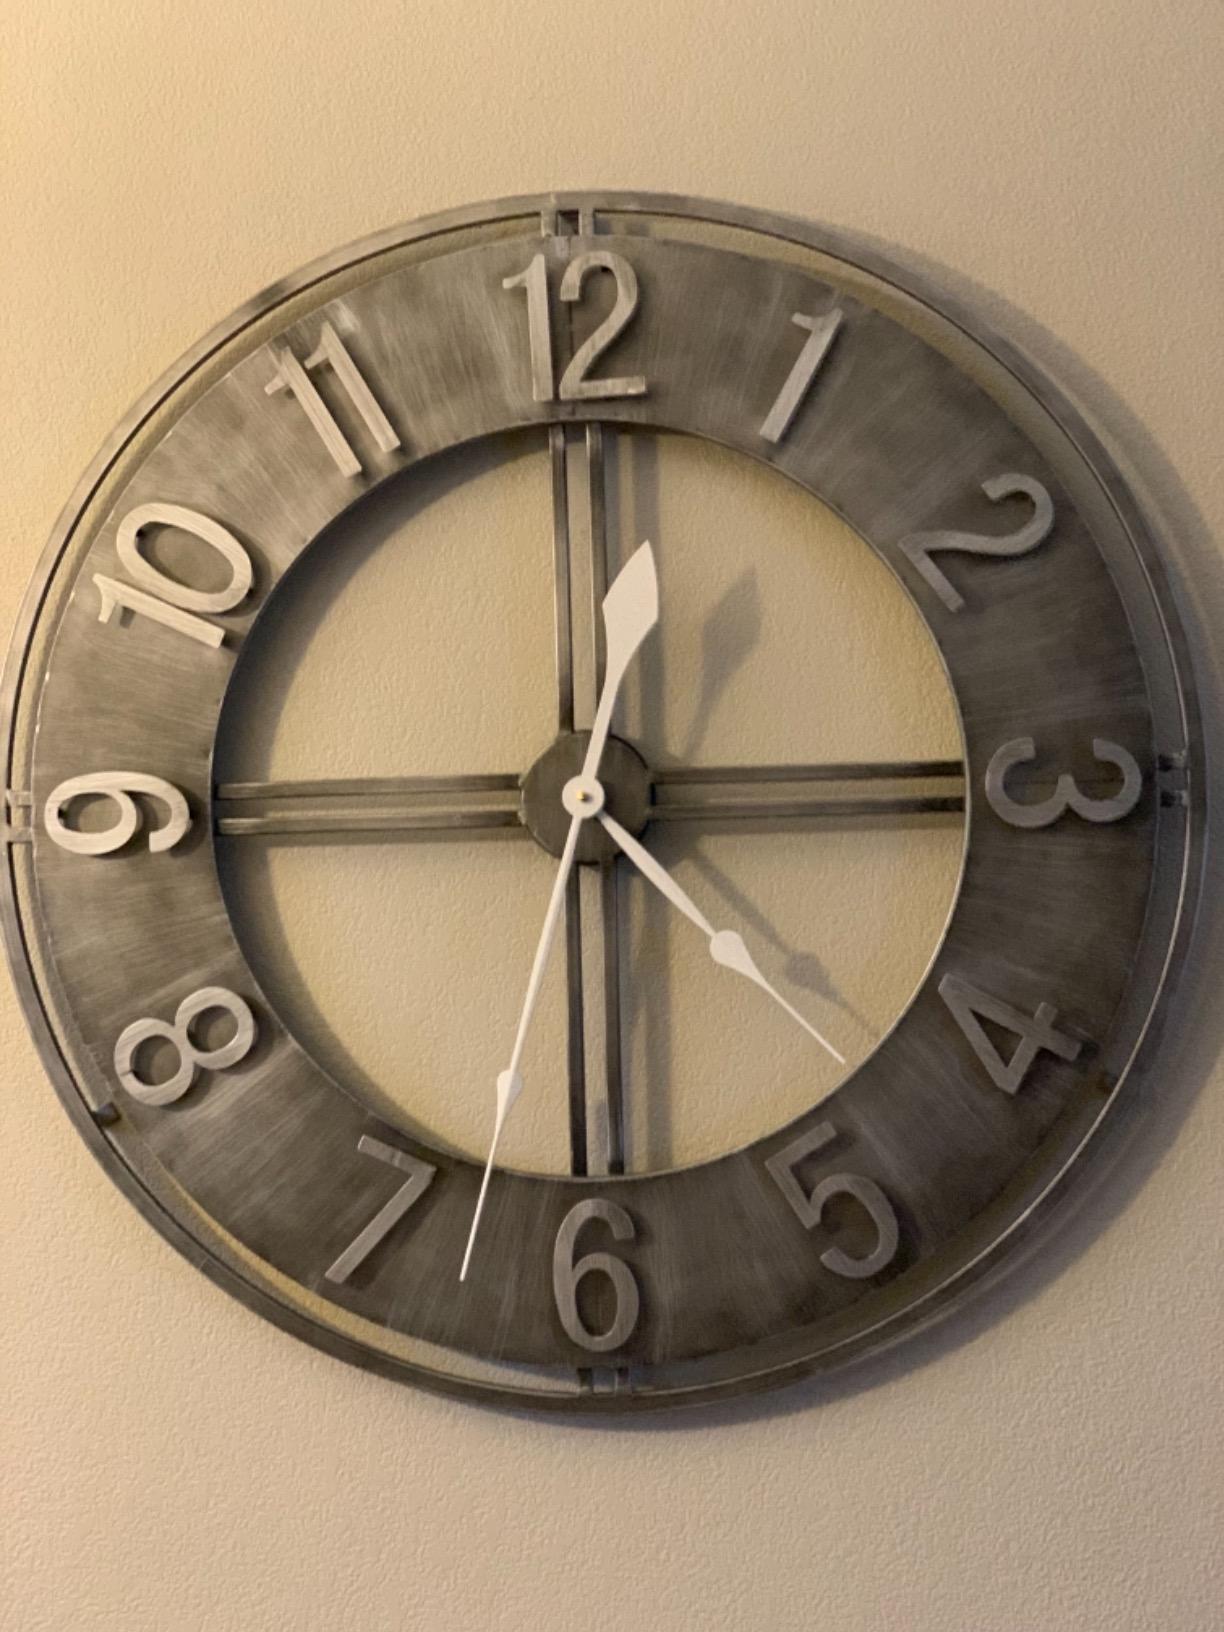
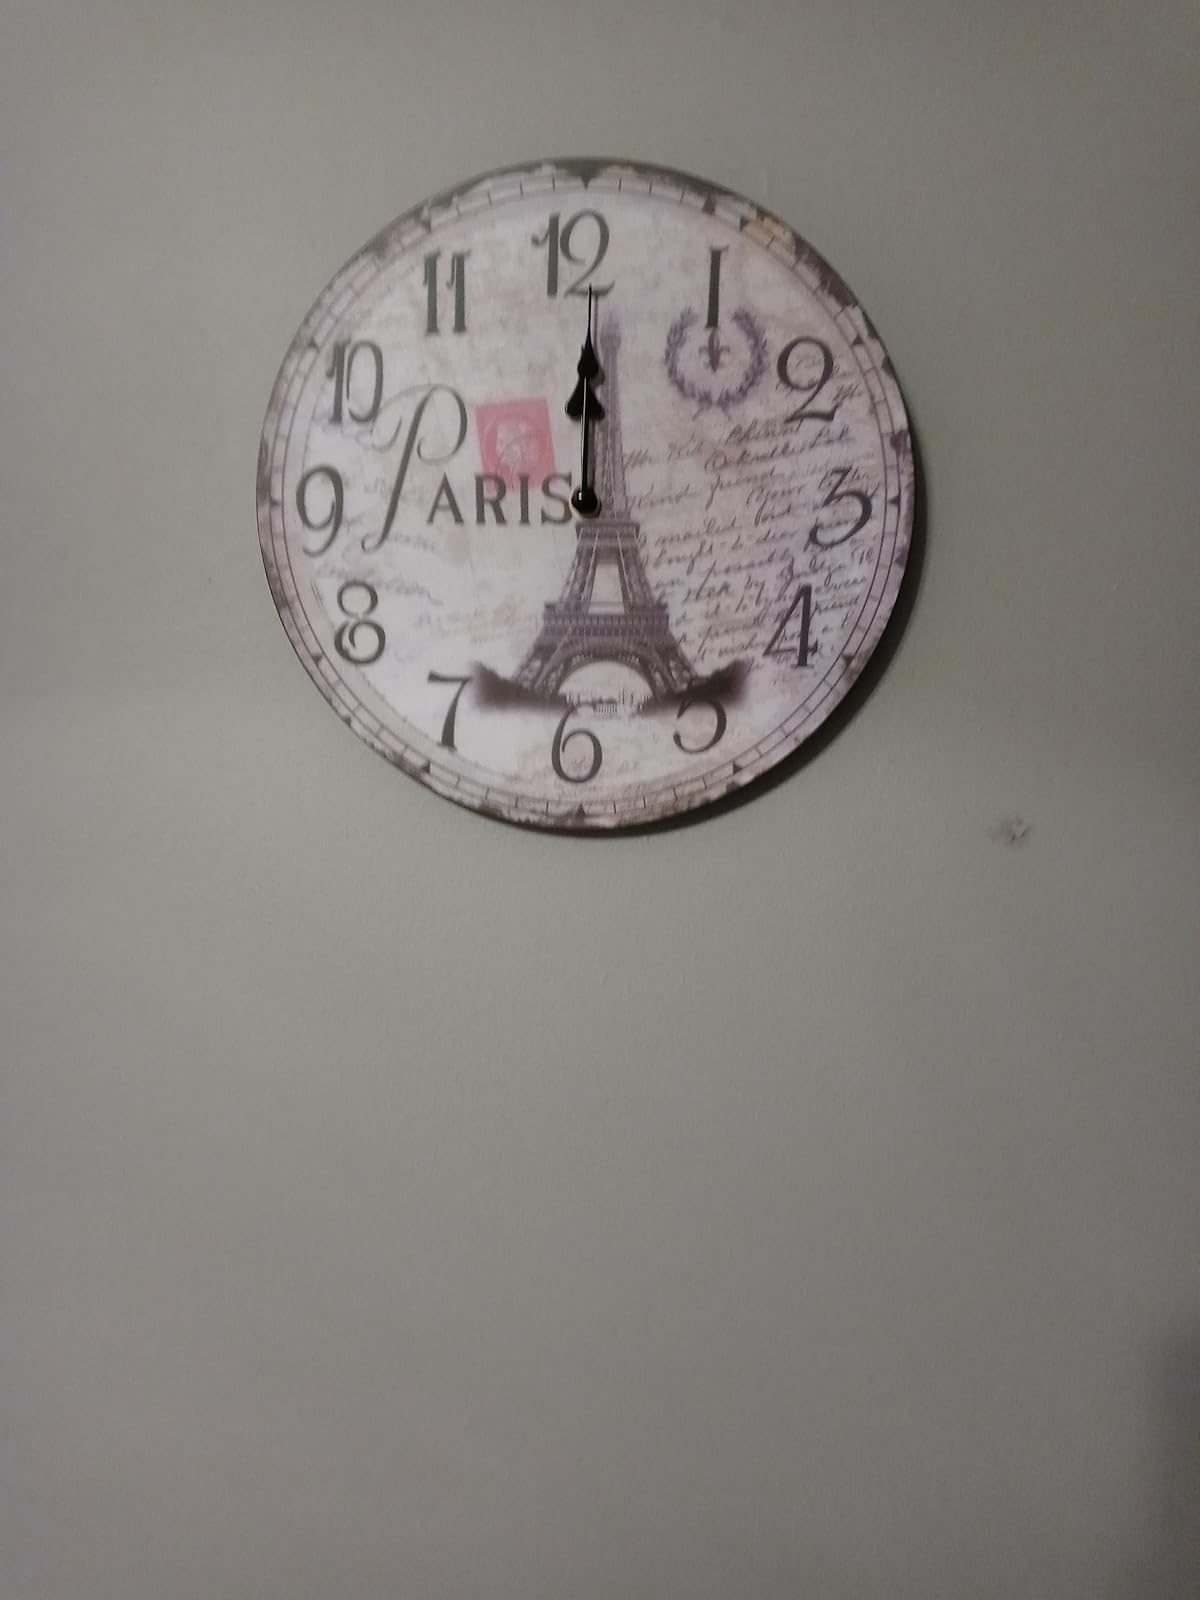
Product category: clock
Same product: no